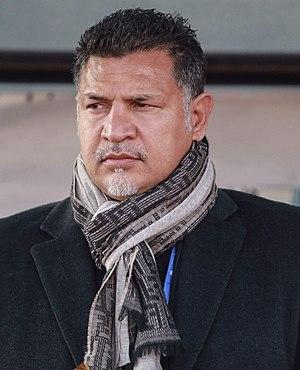
Ali Daei, né le 21 mars 1969 à Ardabil, est un footballeur international iranien, devenu entraîneur.